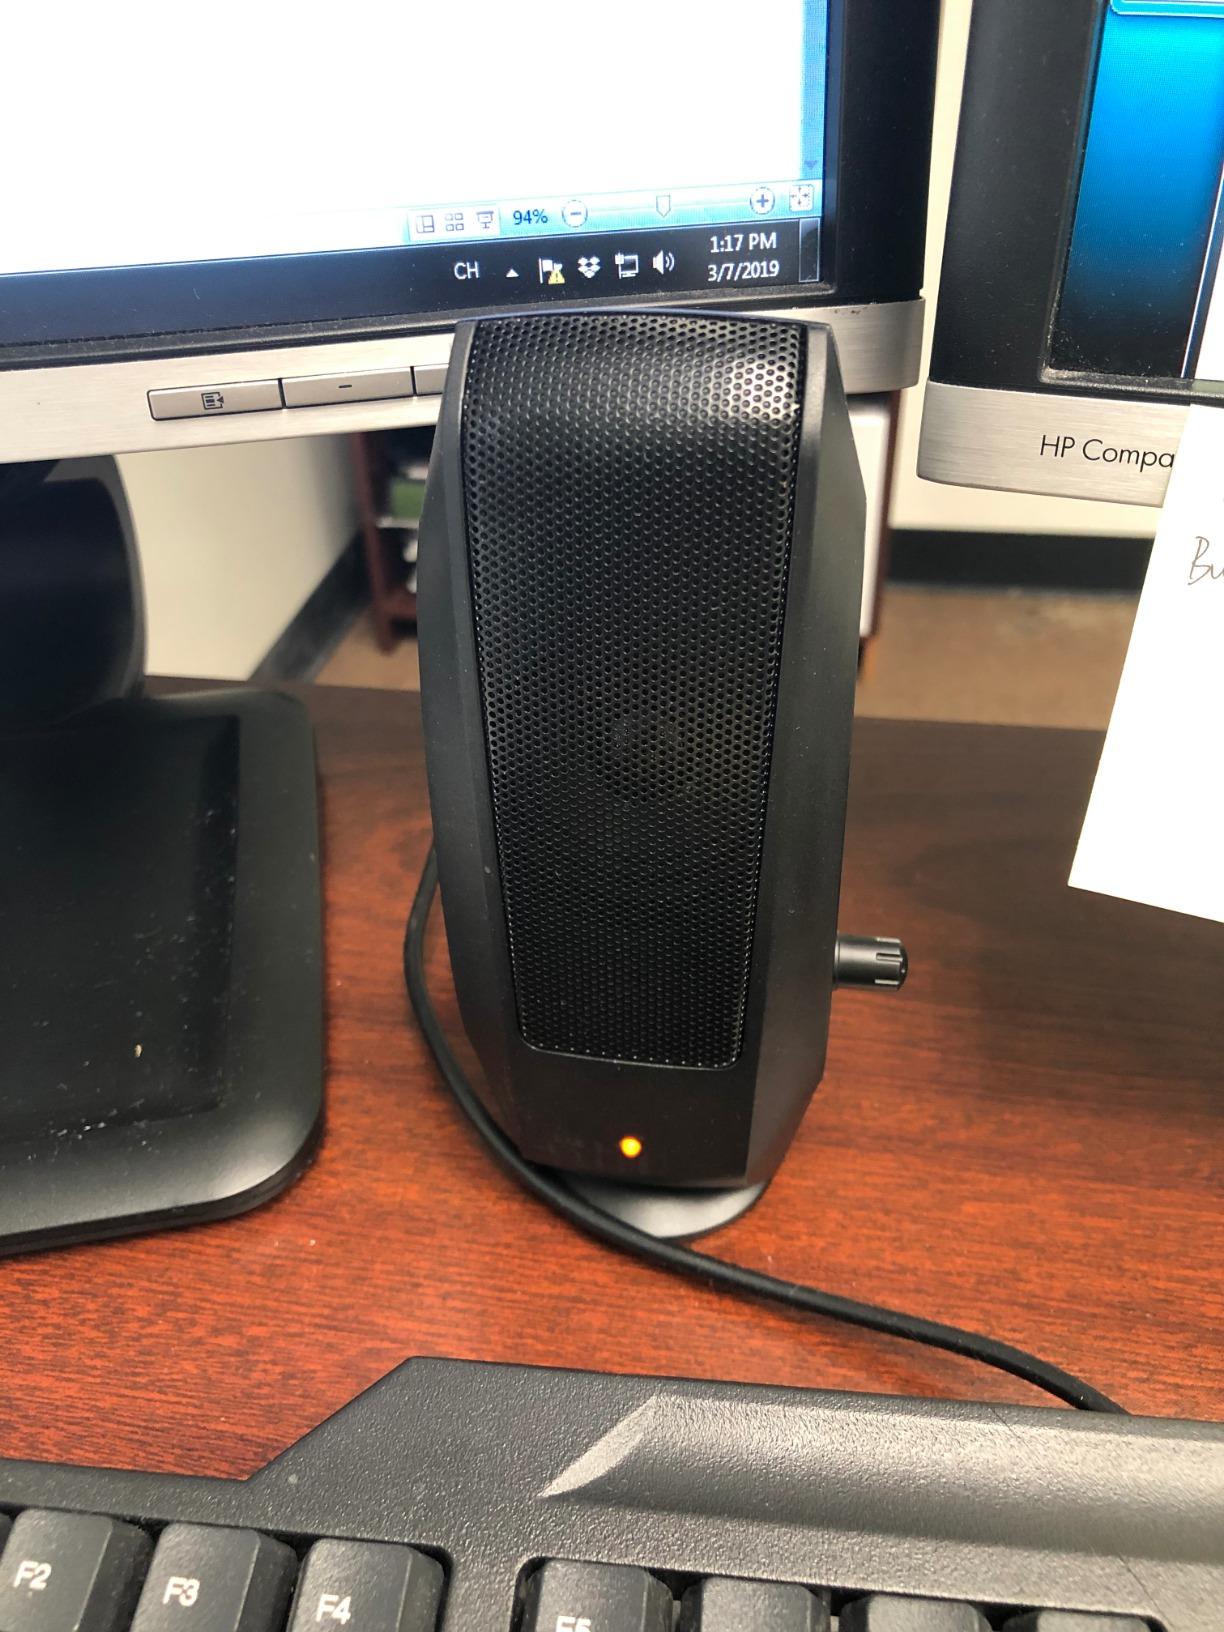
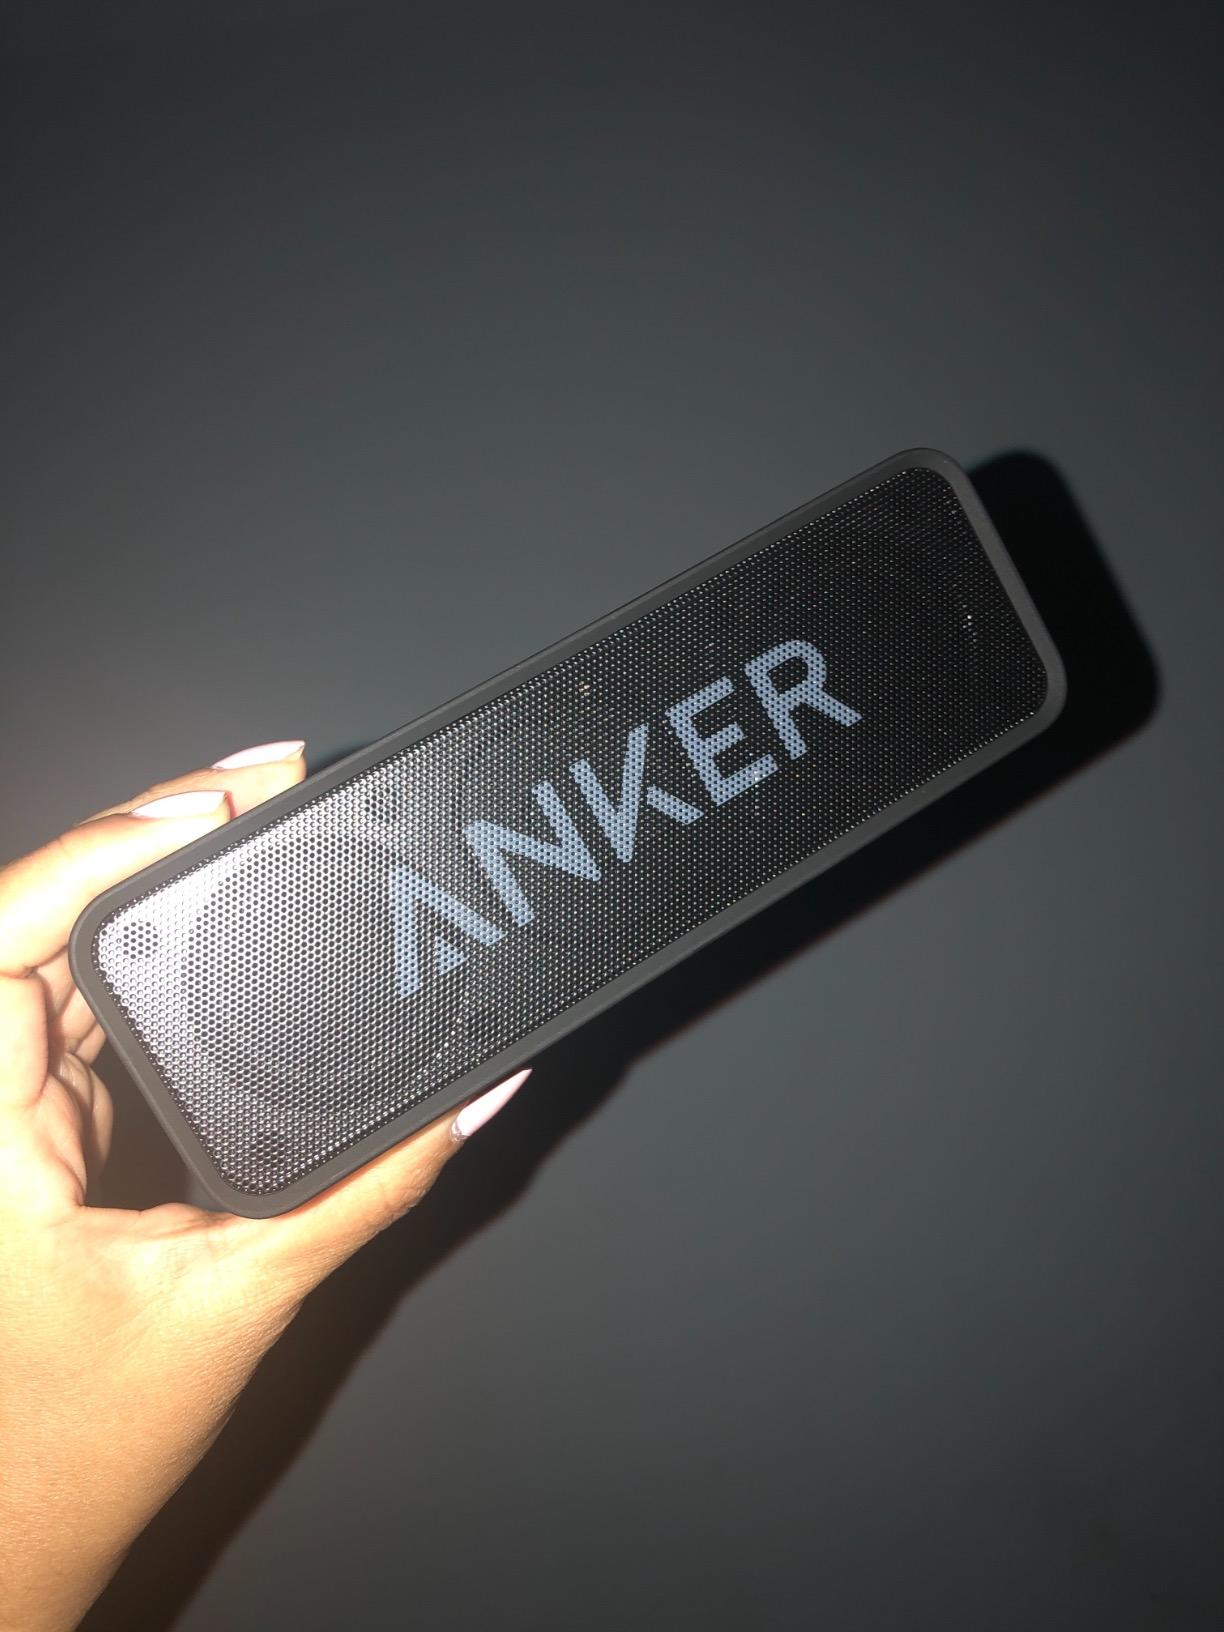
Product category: speaker
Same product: no